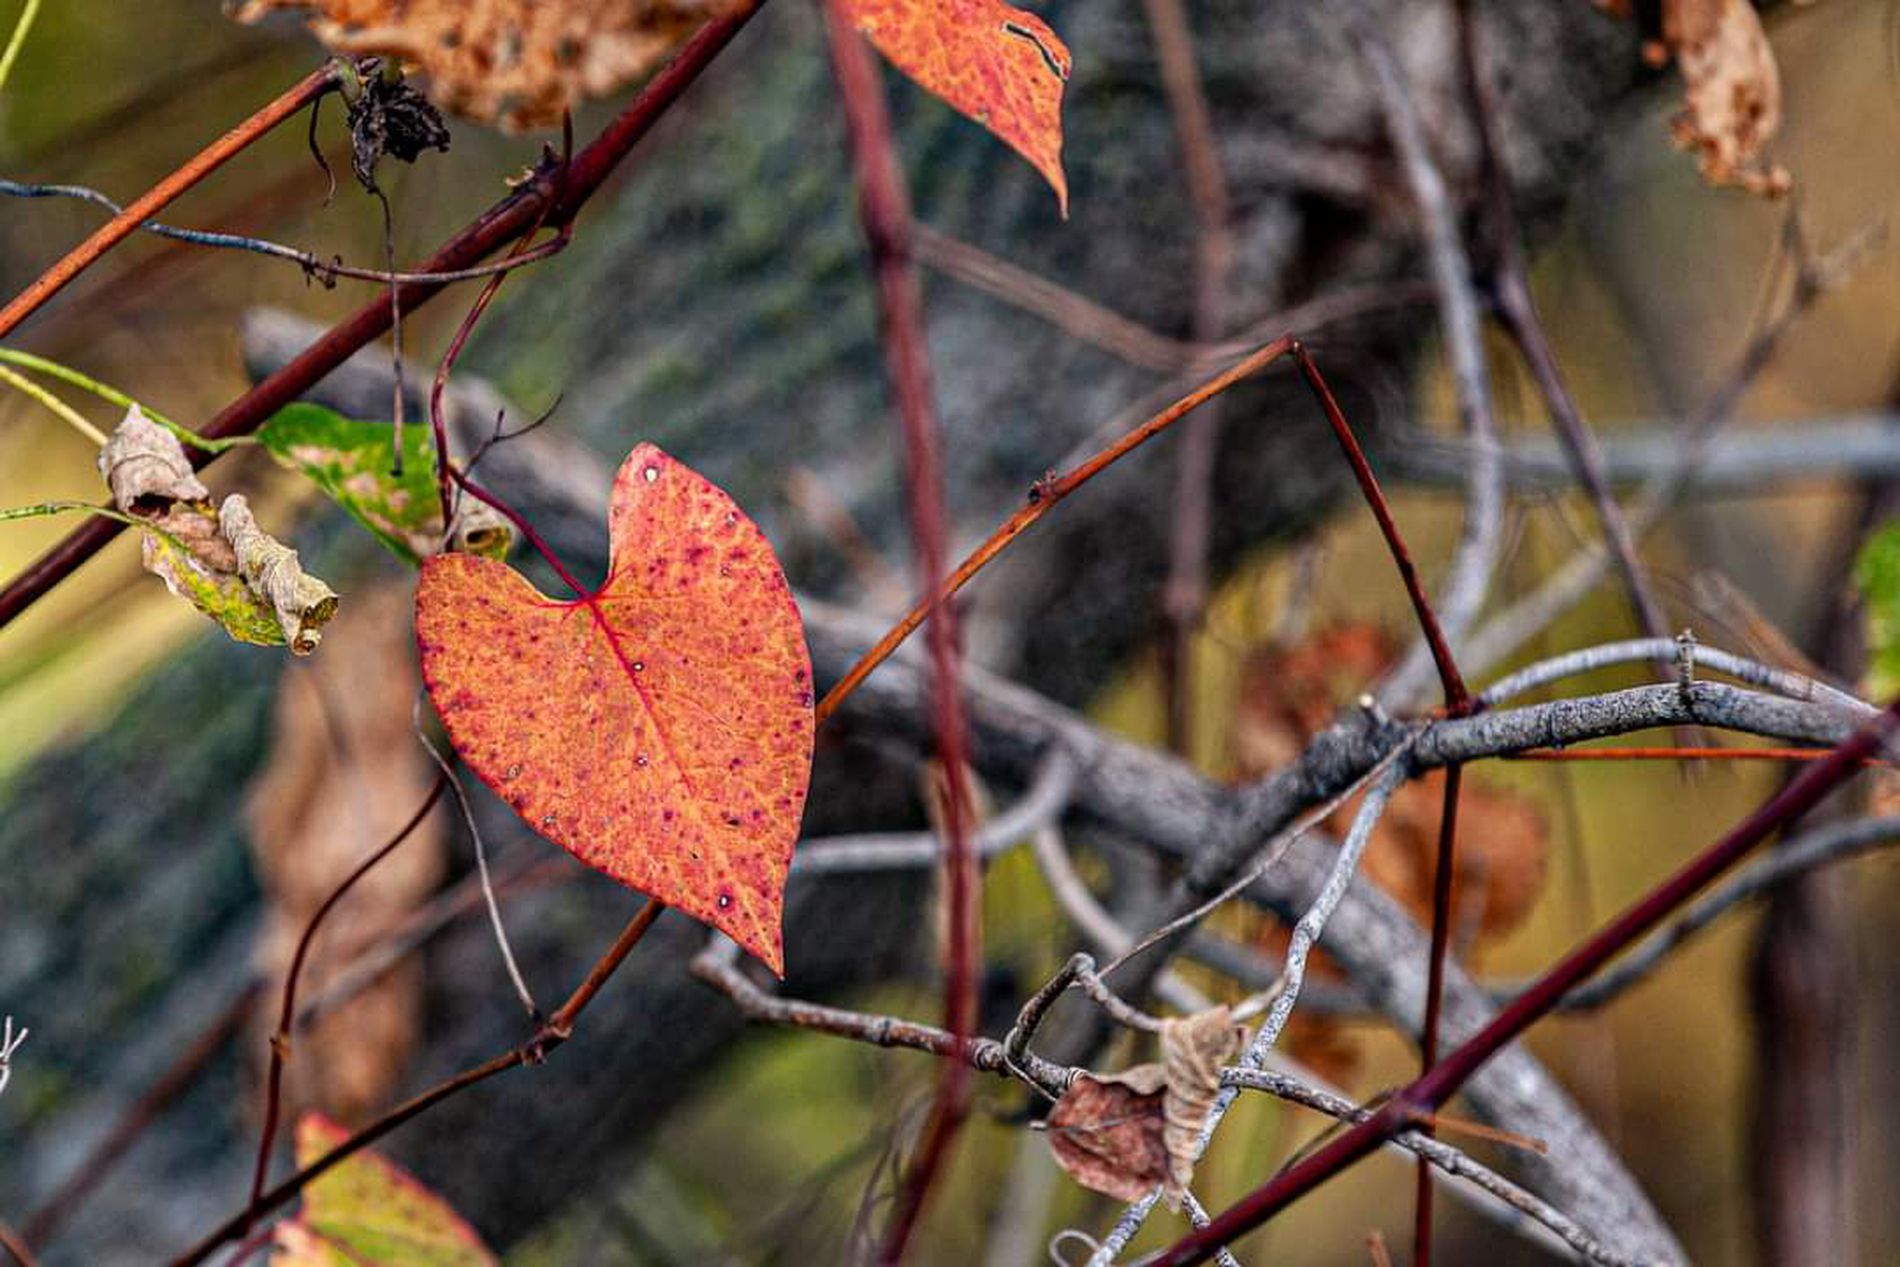
Autumn season
This picture shows a red heart-shaped leaf hanging on a plant. It looks like it’s from the autumn season, when leaves change color.The Background is Lots of branches and dried leaves. They are blurry, so the heart-shaped leaf stands out.
The light is soft and natural, like it was taken on a cloudy day .The Colors is  Red, orange, brown, and some green. These are typical fall colors.The photo was taken from the side, looking straight at the leaf .  For The Style It's a nature photo, showing the beauty of plants which make The Mood is Calm, quiet, and peacful .
Labels: Leaf, Plant, Symbol, Love Heart Symbol